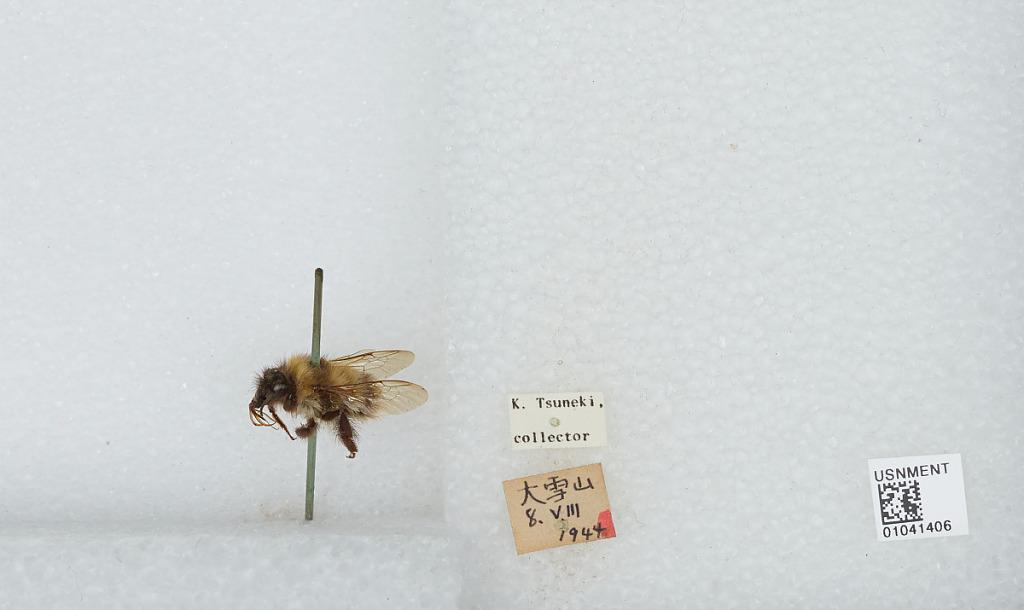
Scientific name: Bombus sp.
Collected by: K. Tsuneki
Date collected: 1944-8-8
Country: Japan
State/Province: Hokkaido
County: Kamikawa
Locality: Daisetsuzan